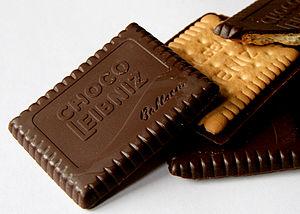
Choco leibniz
Le Leibniz-Keks ou Choco Leibniz est un biscuit allemand produit par l'entreprise alimentaire Bahlsen depuis 1891. Sa création devait alors faire concurrence au Petit Beurre.